Landscape painting

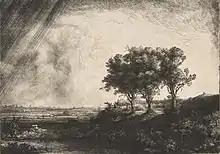
Rembrandt, "The Three Trees", 1643, etching

Landscapes were idealized, mostly reflecting a pastoral ideal drawn from classical poetry which was first fully expressed by Giorgione and the young Titian, and remained associated above all with hilly wooded Italian landscape, which was depicted by artists from Northern Europe who had never visited Italy, just as plain-dwelling literati in China and Japan painted vertiginous mountains. Though often young artists were encouraged to visit Italy to experience "Italian light", many Northern European artists could make their living selling "Italianate" landscapes without ever bothering to make the trip. Indeed, certain styles were so popular that they became formulas that could be copied again and again.